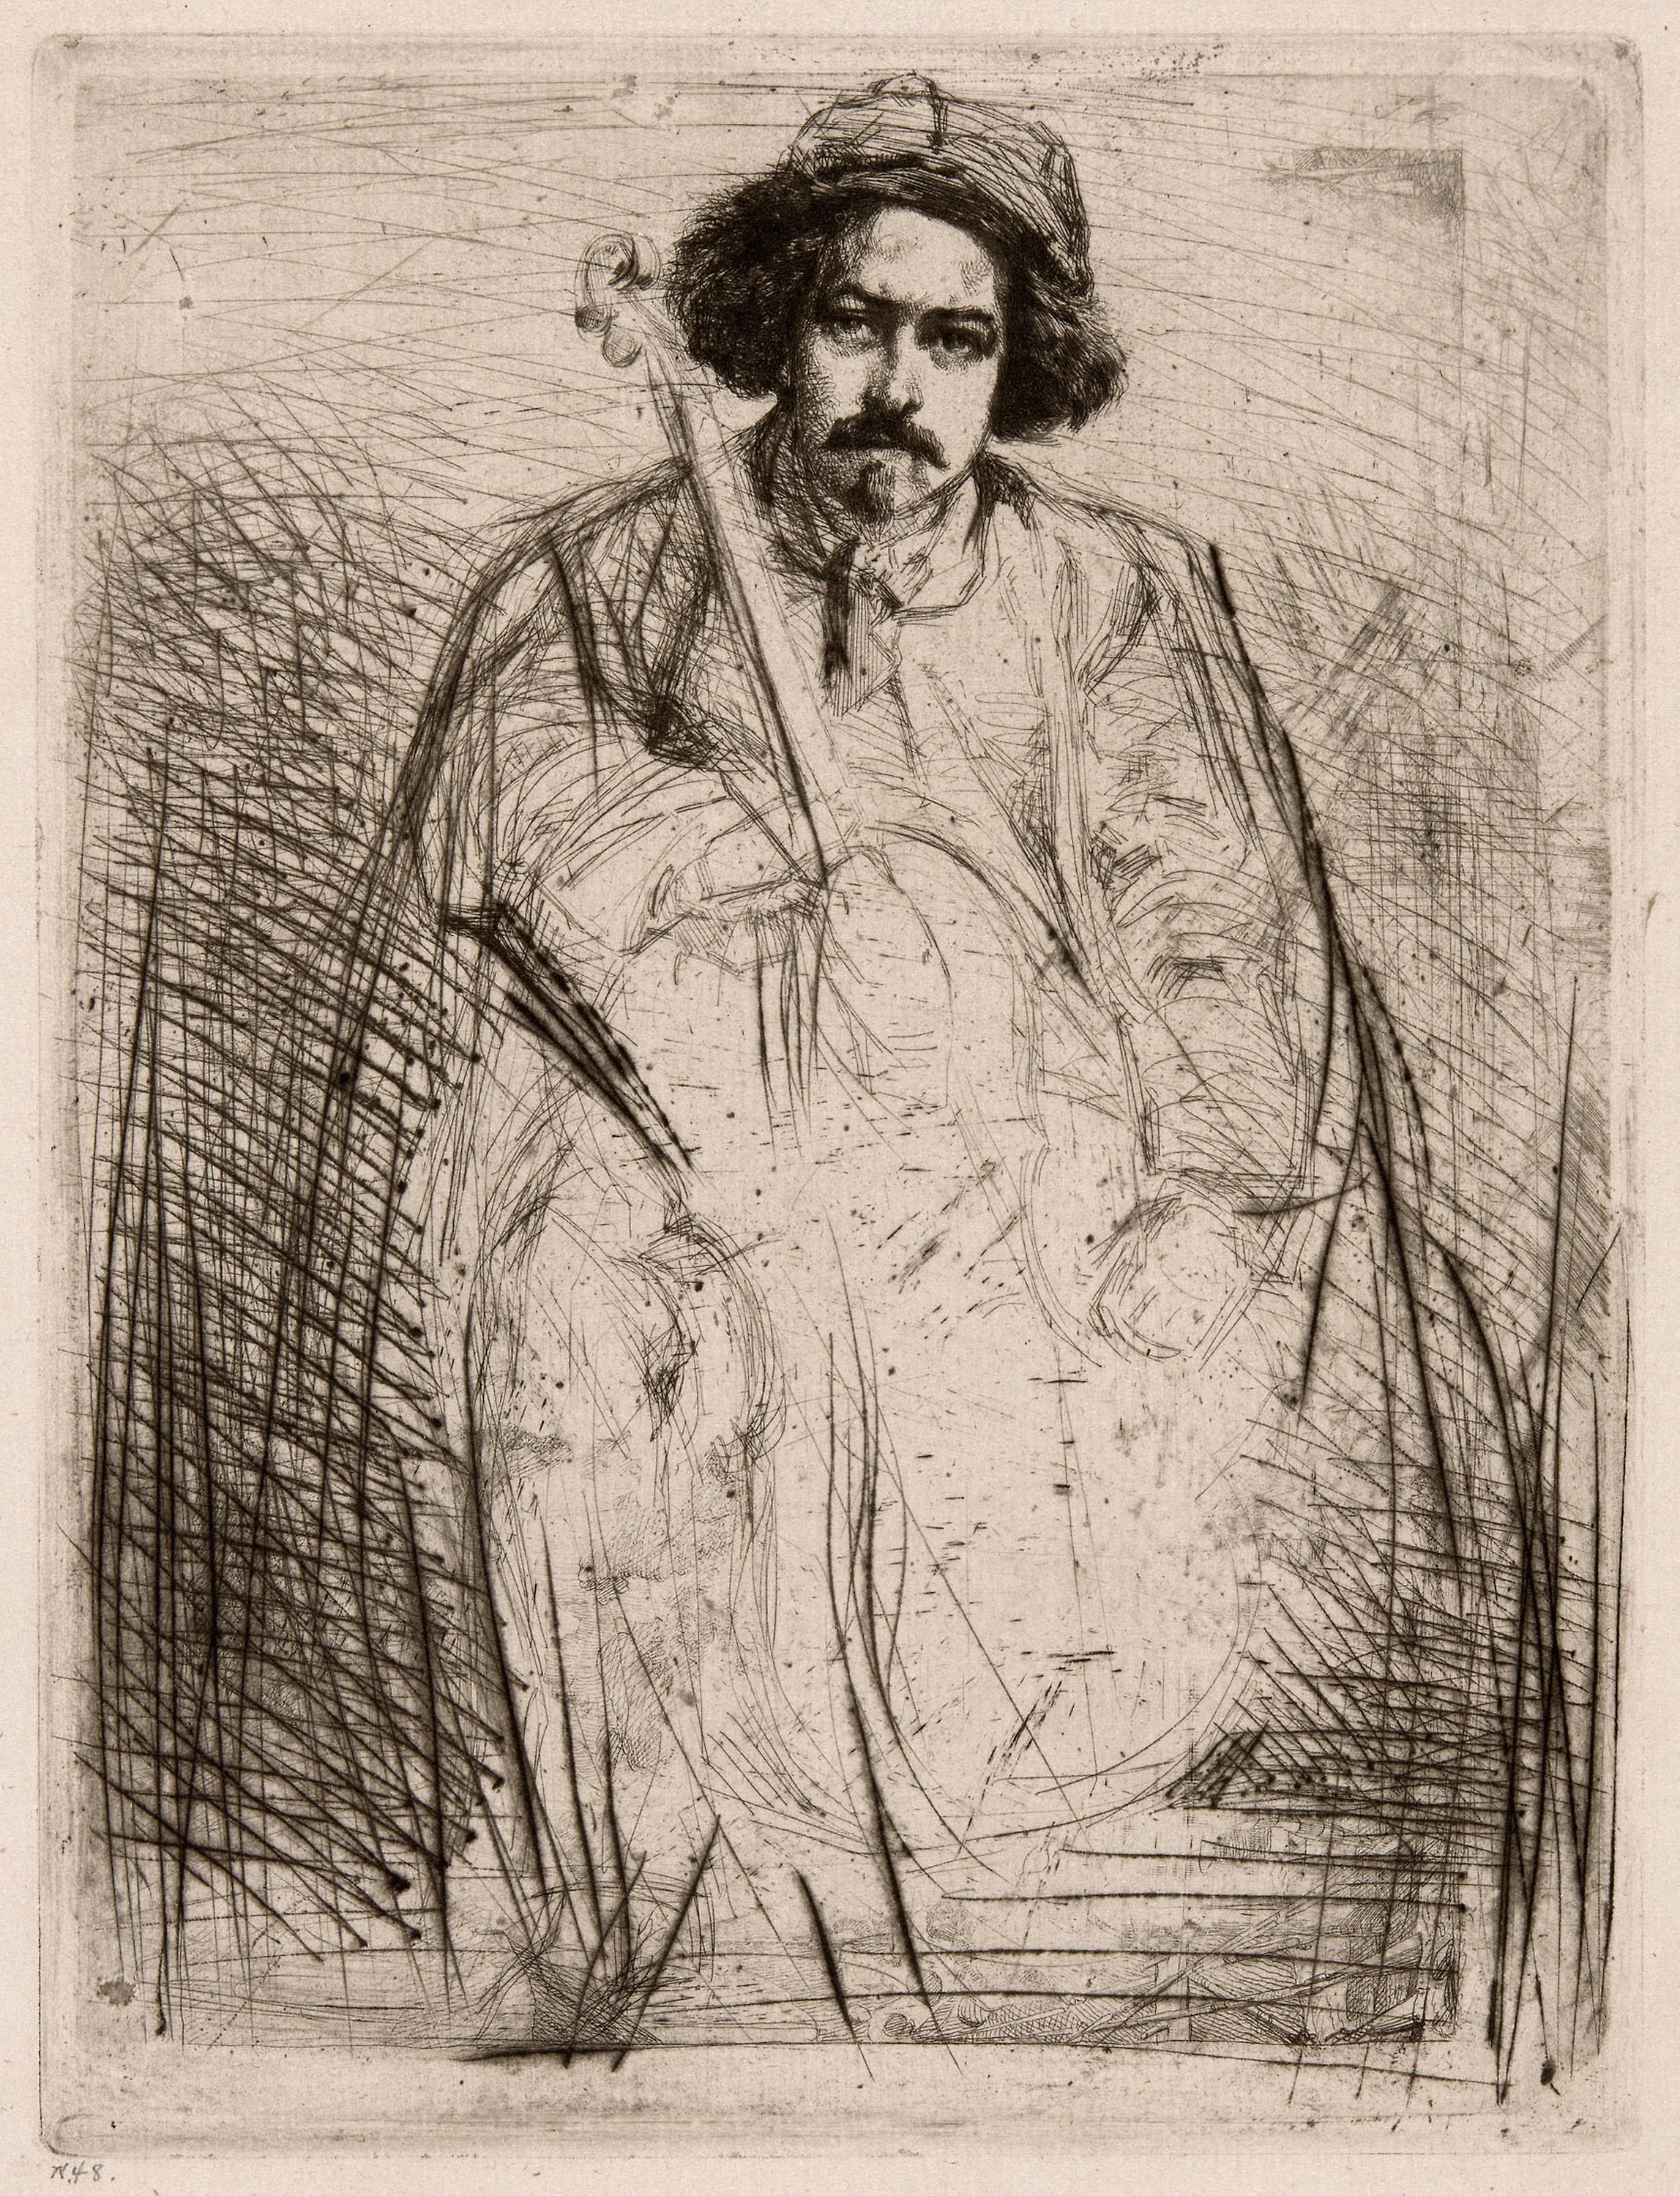
portrait, standing, art, drawing, black and white, self portrait, figure drawing, sketch, artwork, illustration, visual arts, monochrome, history